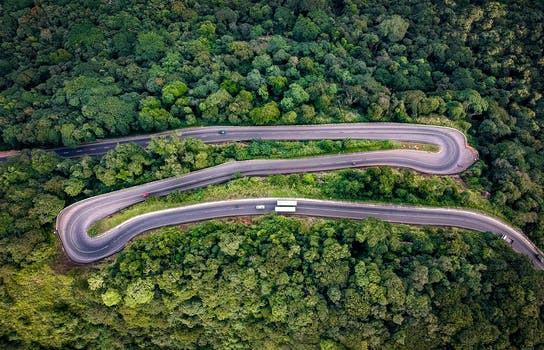
Label: No Watermark